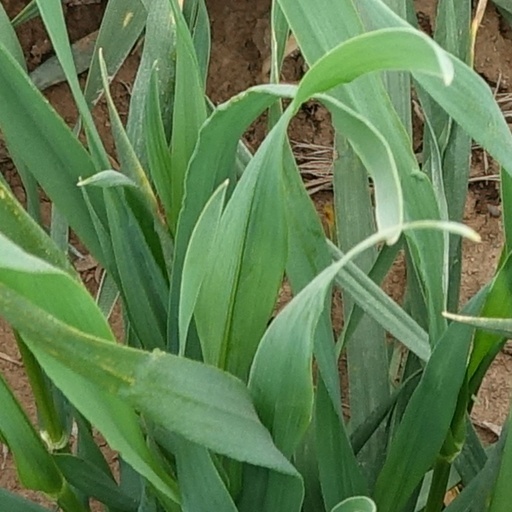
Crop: wheat